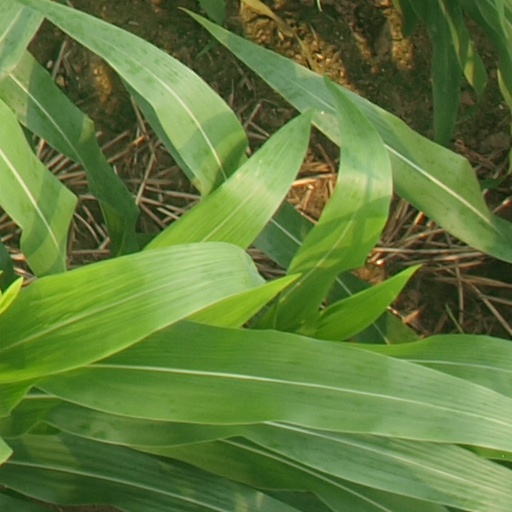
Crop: maize; corn